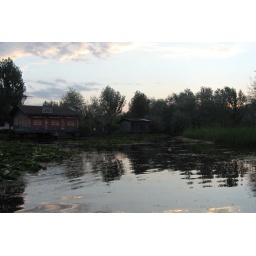
Floating houses in Dal lake